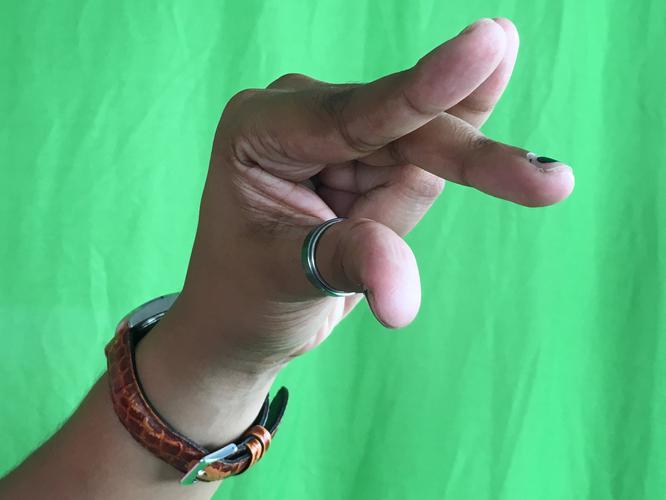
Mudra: Kangulam
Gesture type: single_hand